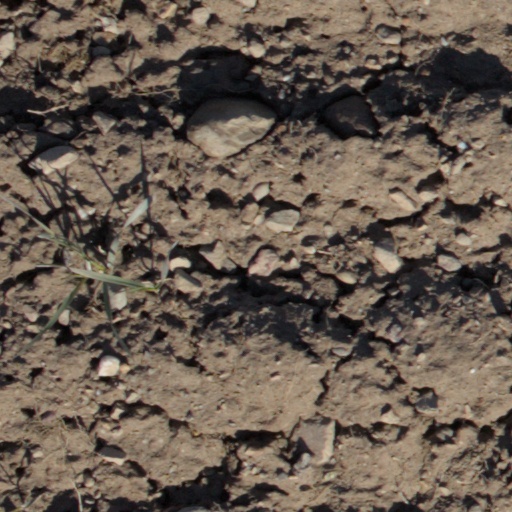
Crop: wheat